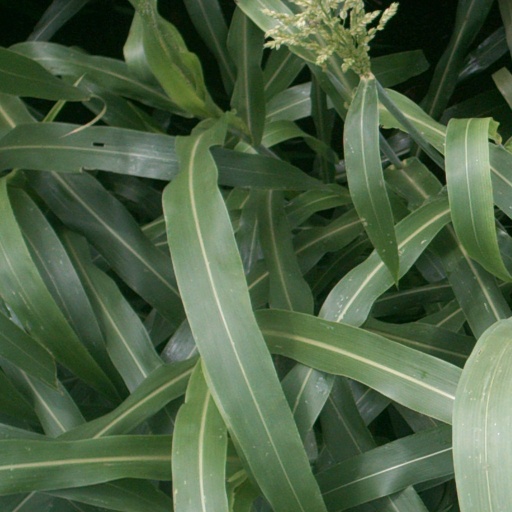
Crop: sorghum